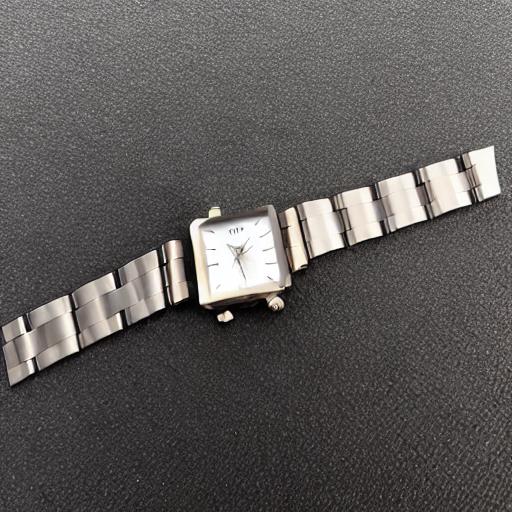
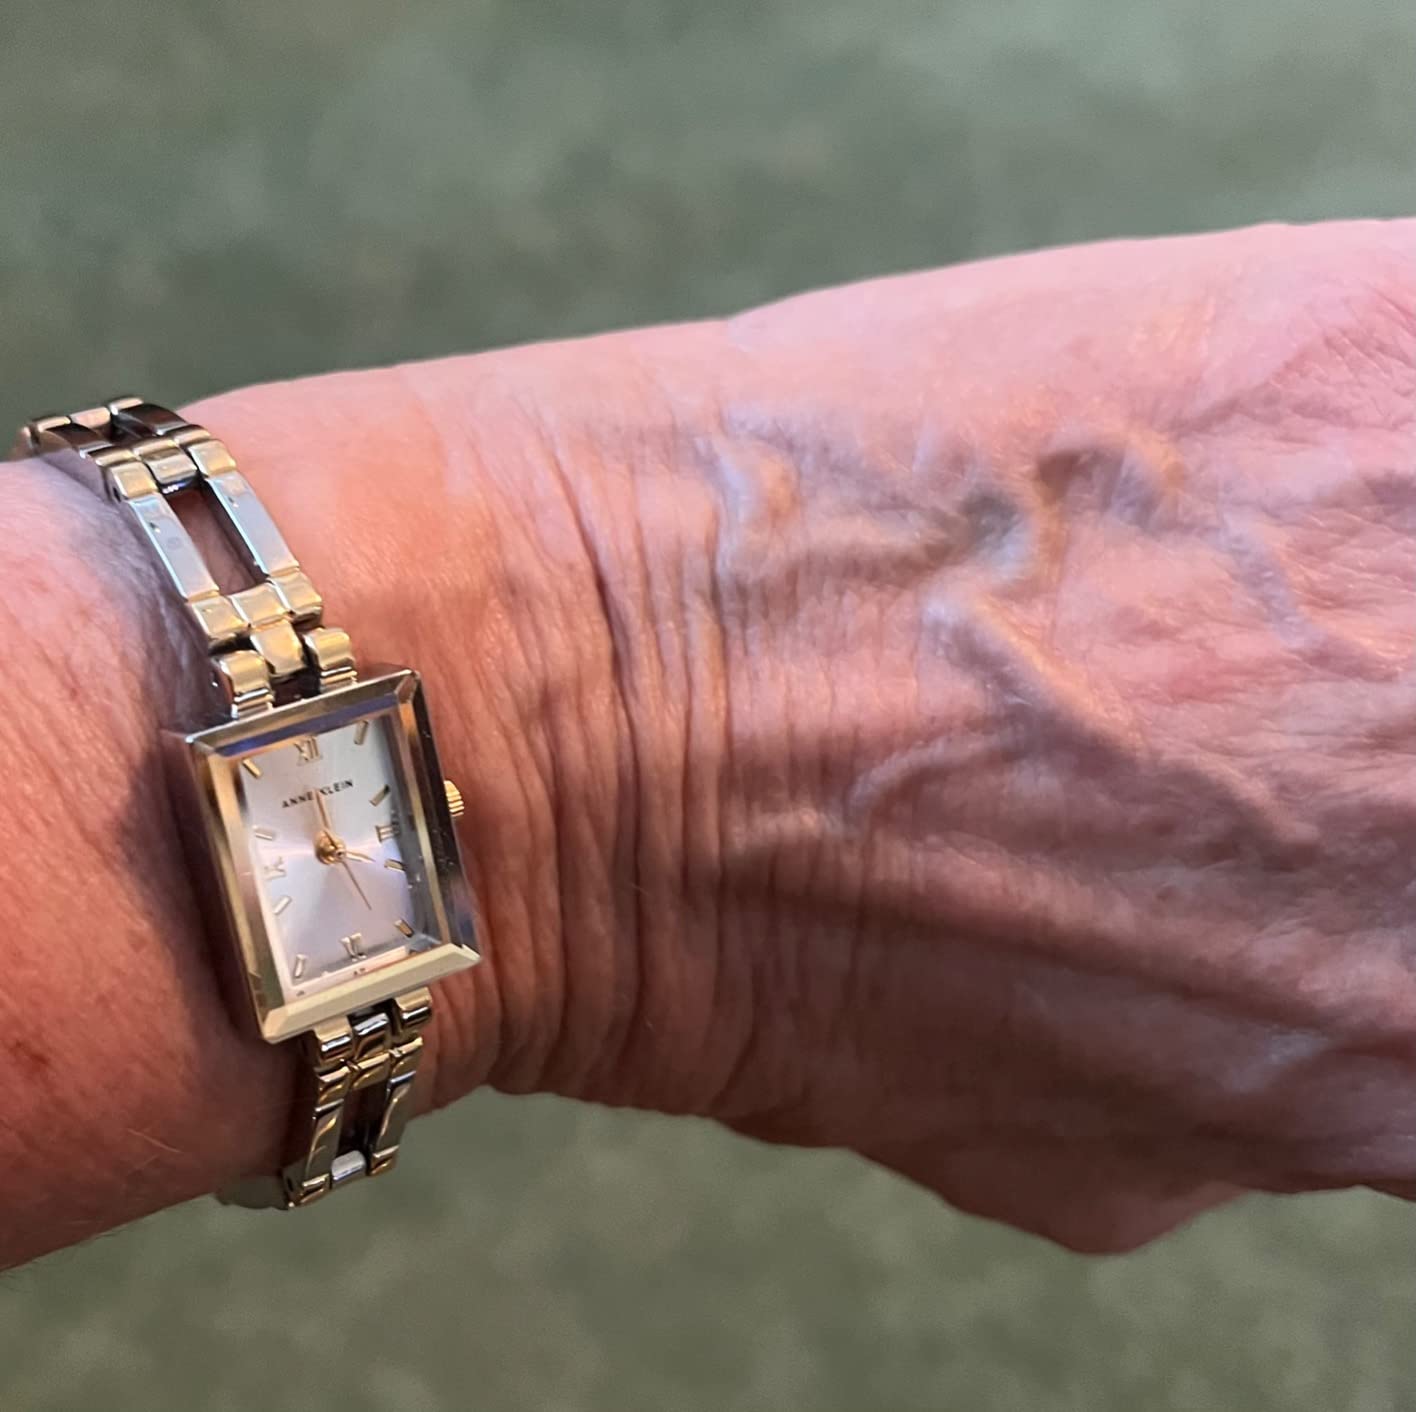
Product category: accessories_watch
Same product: no